Mayfield College

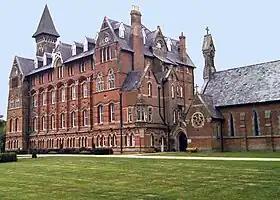
Mayfield Grange in 2010 – its tower rebuilt, its interior gutted and redeveloped

In 1995 the trust sold the school to Bellerby's College of Wadhurst. Bellerby's was owner of Wadhurst College and this led to students being bussed between schools for reciprocal co-educational sixth form classes that were held at either Mayfield or Wadhurst. In 1994 the whole business was taken over by Study Group. They had acquired the two colleges as show pieces in their language school firm but quickly realised that the serious state of disrepair of both properties would never allow their investment to repay. They closed both schools in 1999.